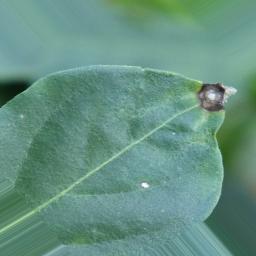
Label: cercospora